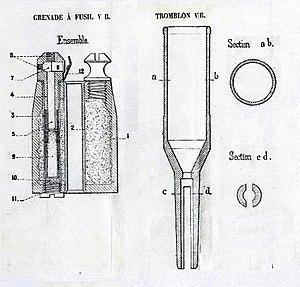
La grenade à fusil Viven-Bessières, du nom de ses inventeurs, dite aussi "grenade V-B", et officiellement dénommée "obus Viven-Bessières" dans les règlements et fascicules d'Instruction militaire, est une arme utilisée par l'infanterie de l'armée française à compter de 1914.
Le fusil modèle 1886, ou fusil Lebel, a été adopté par l'Armée française en mai 1887. Il a été très largement utilisé comme fusil d'infanterie jusqu'aux lendemains de la Première Guerre mondiale, à un moindre degré jusqu'à la Seconde Guerre mondiale puis pendant les conflits de décolonisation pour équiper les troupes supplétives. Il fut officieusement baptisé du nom d'un des membres de la commission qui a contribué à sa création : le colonel Nicolas Lebel.